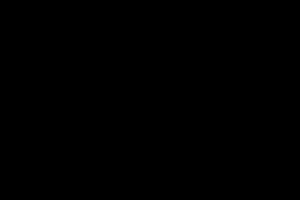
La notion de matrice de concepts est un outil conceptuel élaboré par le philosophe Paul Franceschi, qui propose de constituer une alternative au carré sémiotique défini par Greimas. À la différence du carré sémiotique, une matrice de concepts se compose de 6 concepts, dont deux sont neutres, deux sont positifs et deux sont négatifs. Les relations entre les 6 concepts d'une même matrice sont les suivantes: